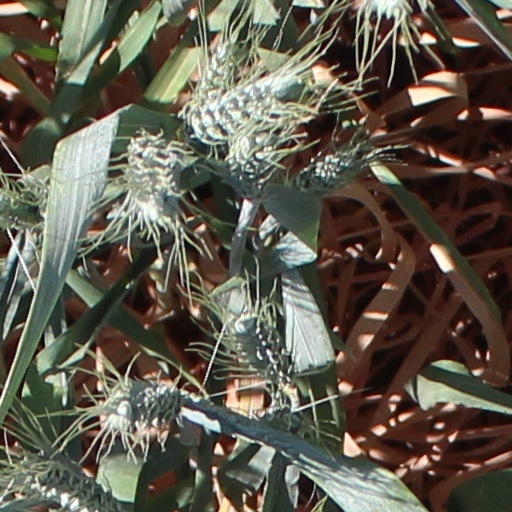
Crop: wheat